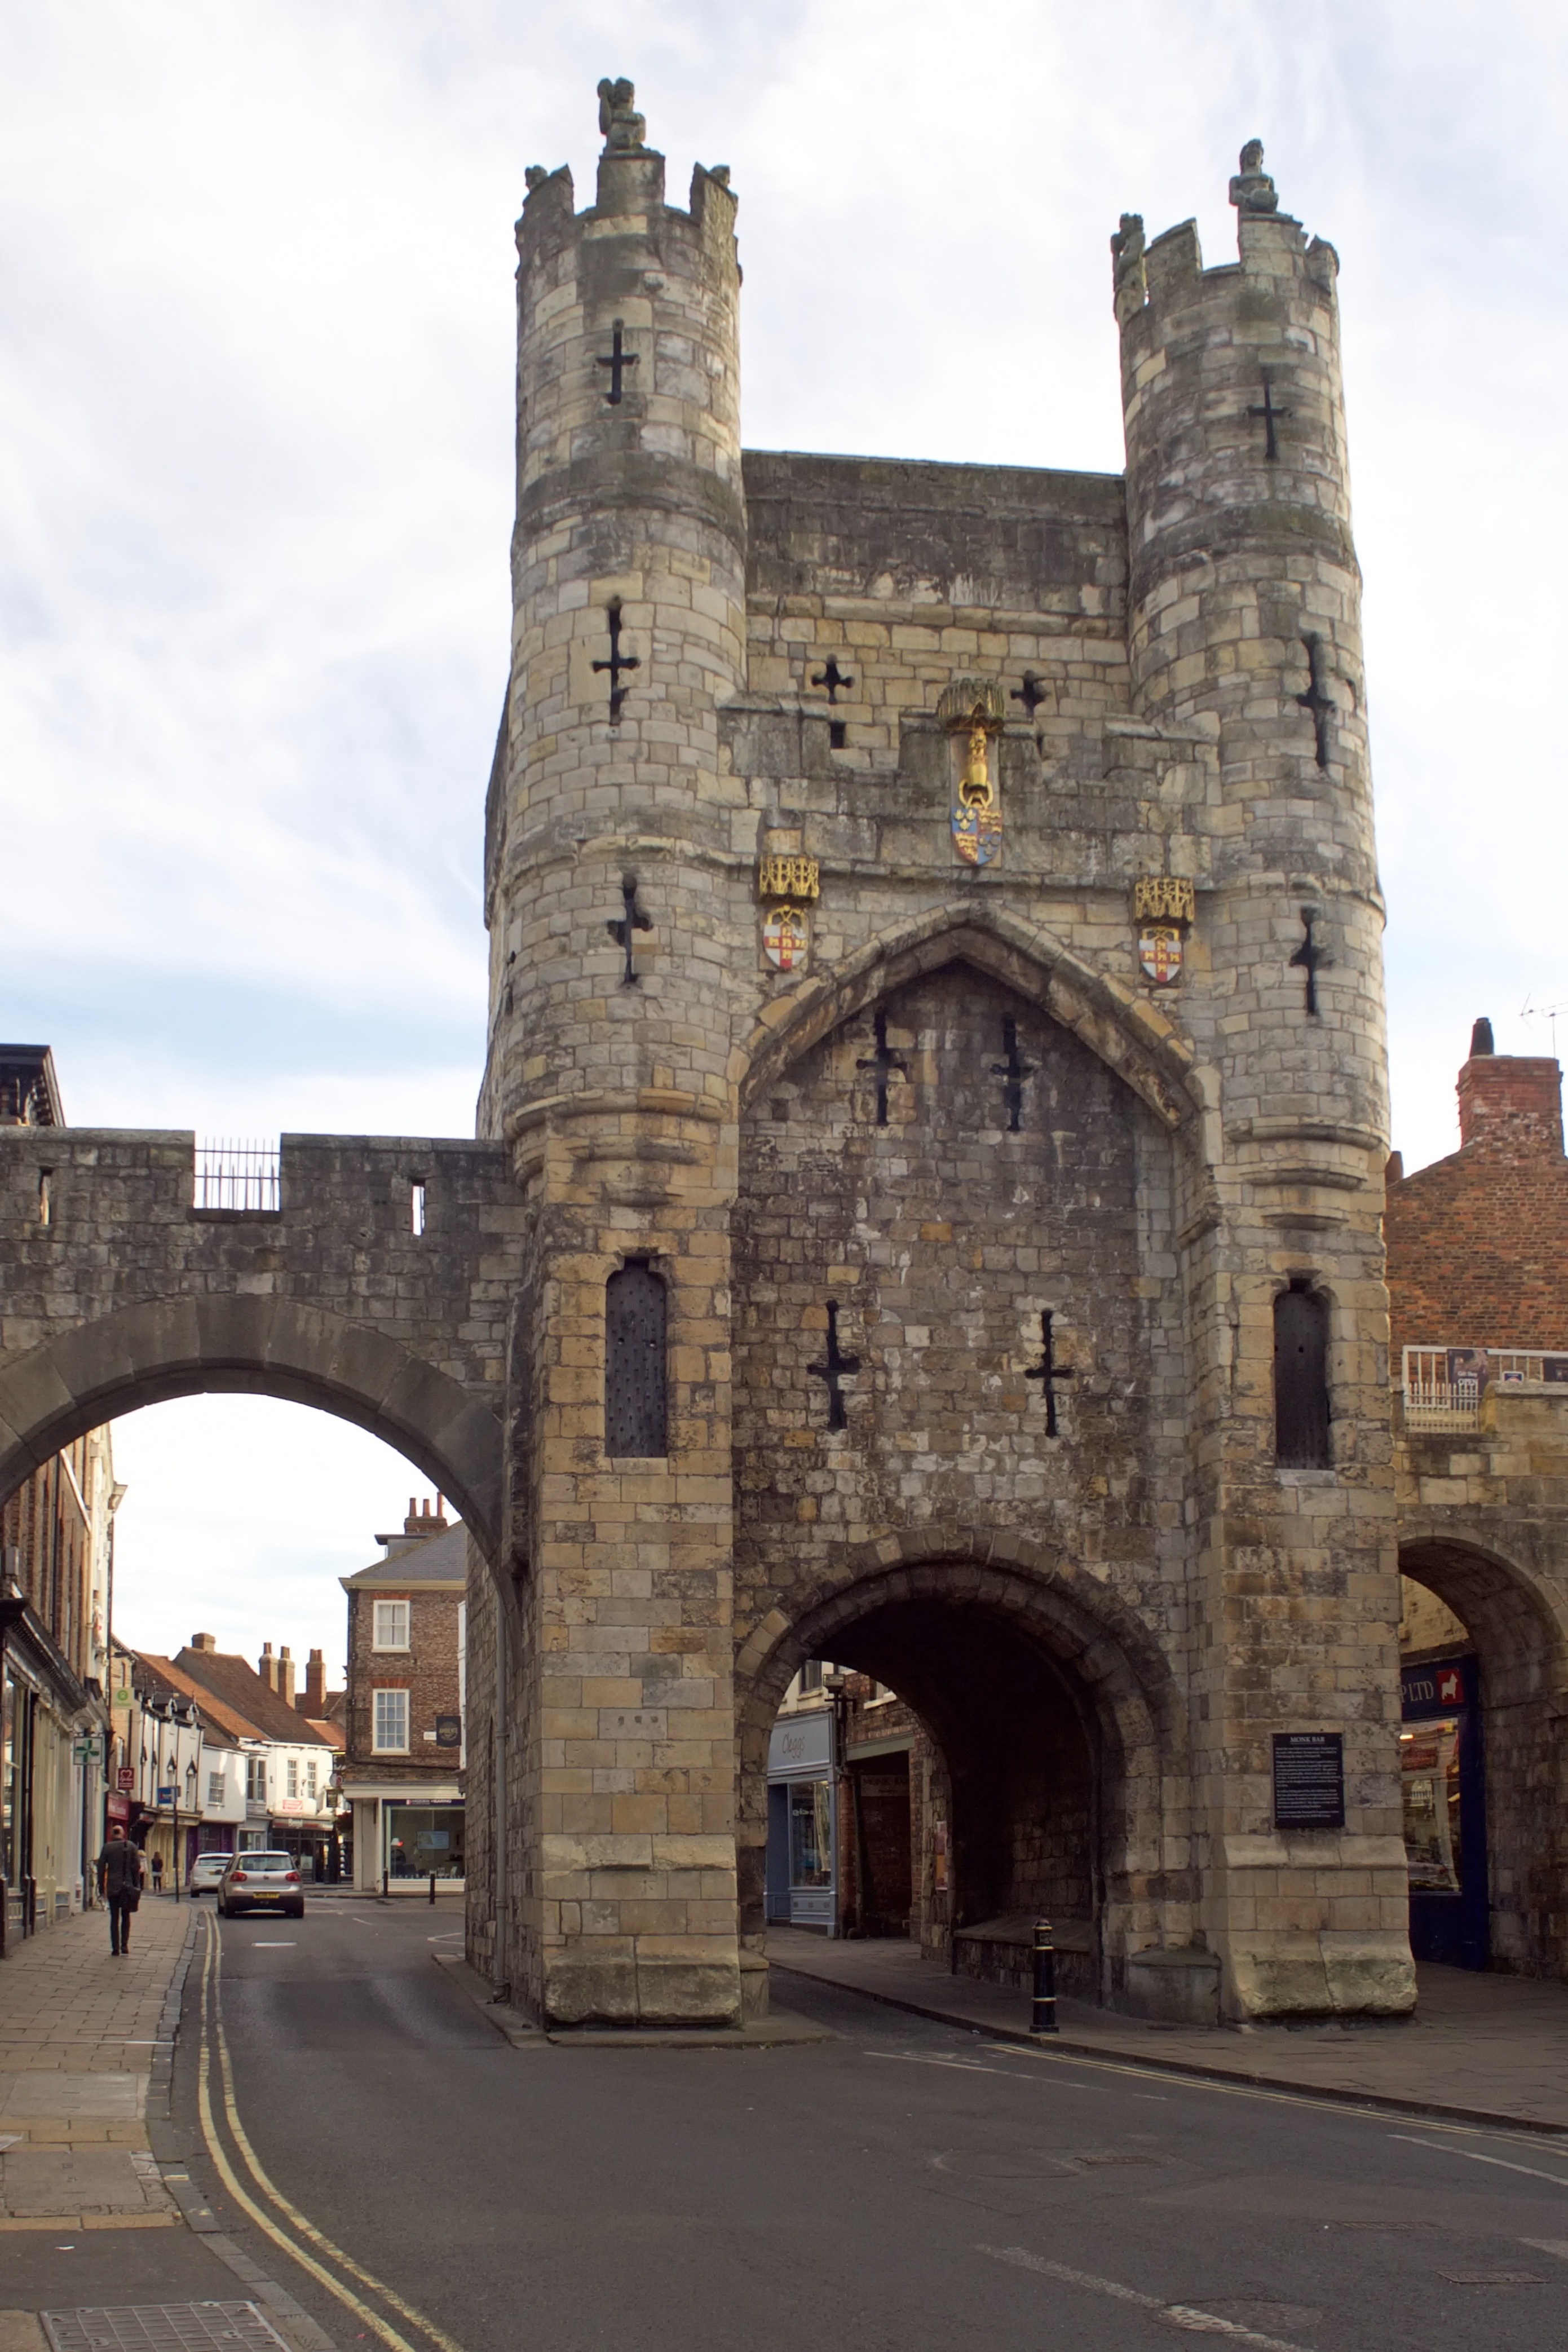
architecture, building, arch, tower, castle, cathedral, place of worship, england, york, input, united kingdom, city gate, city wall, gatehouse, monk bar, historic site, ancient history